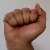
The image shows a hand gesture representing the letter 'A' in Indian Sign Language.